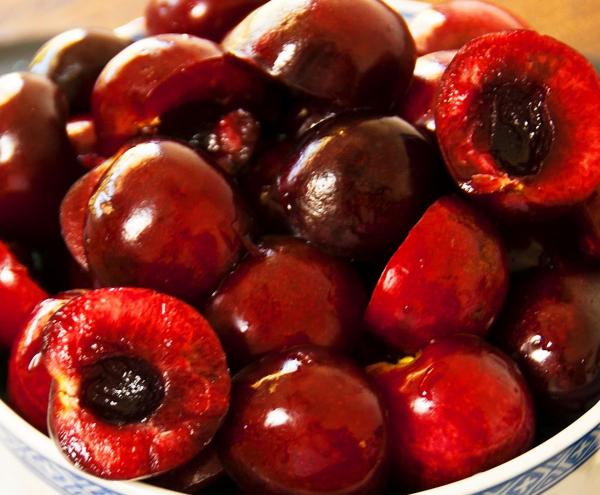
Texture: pitted